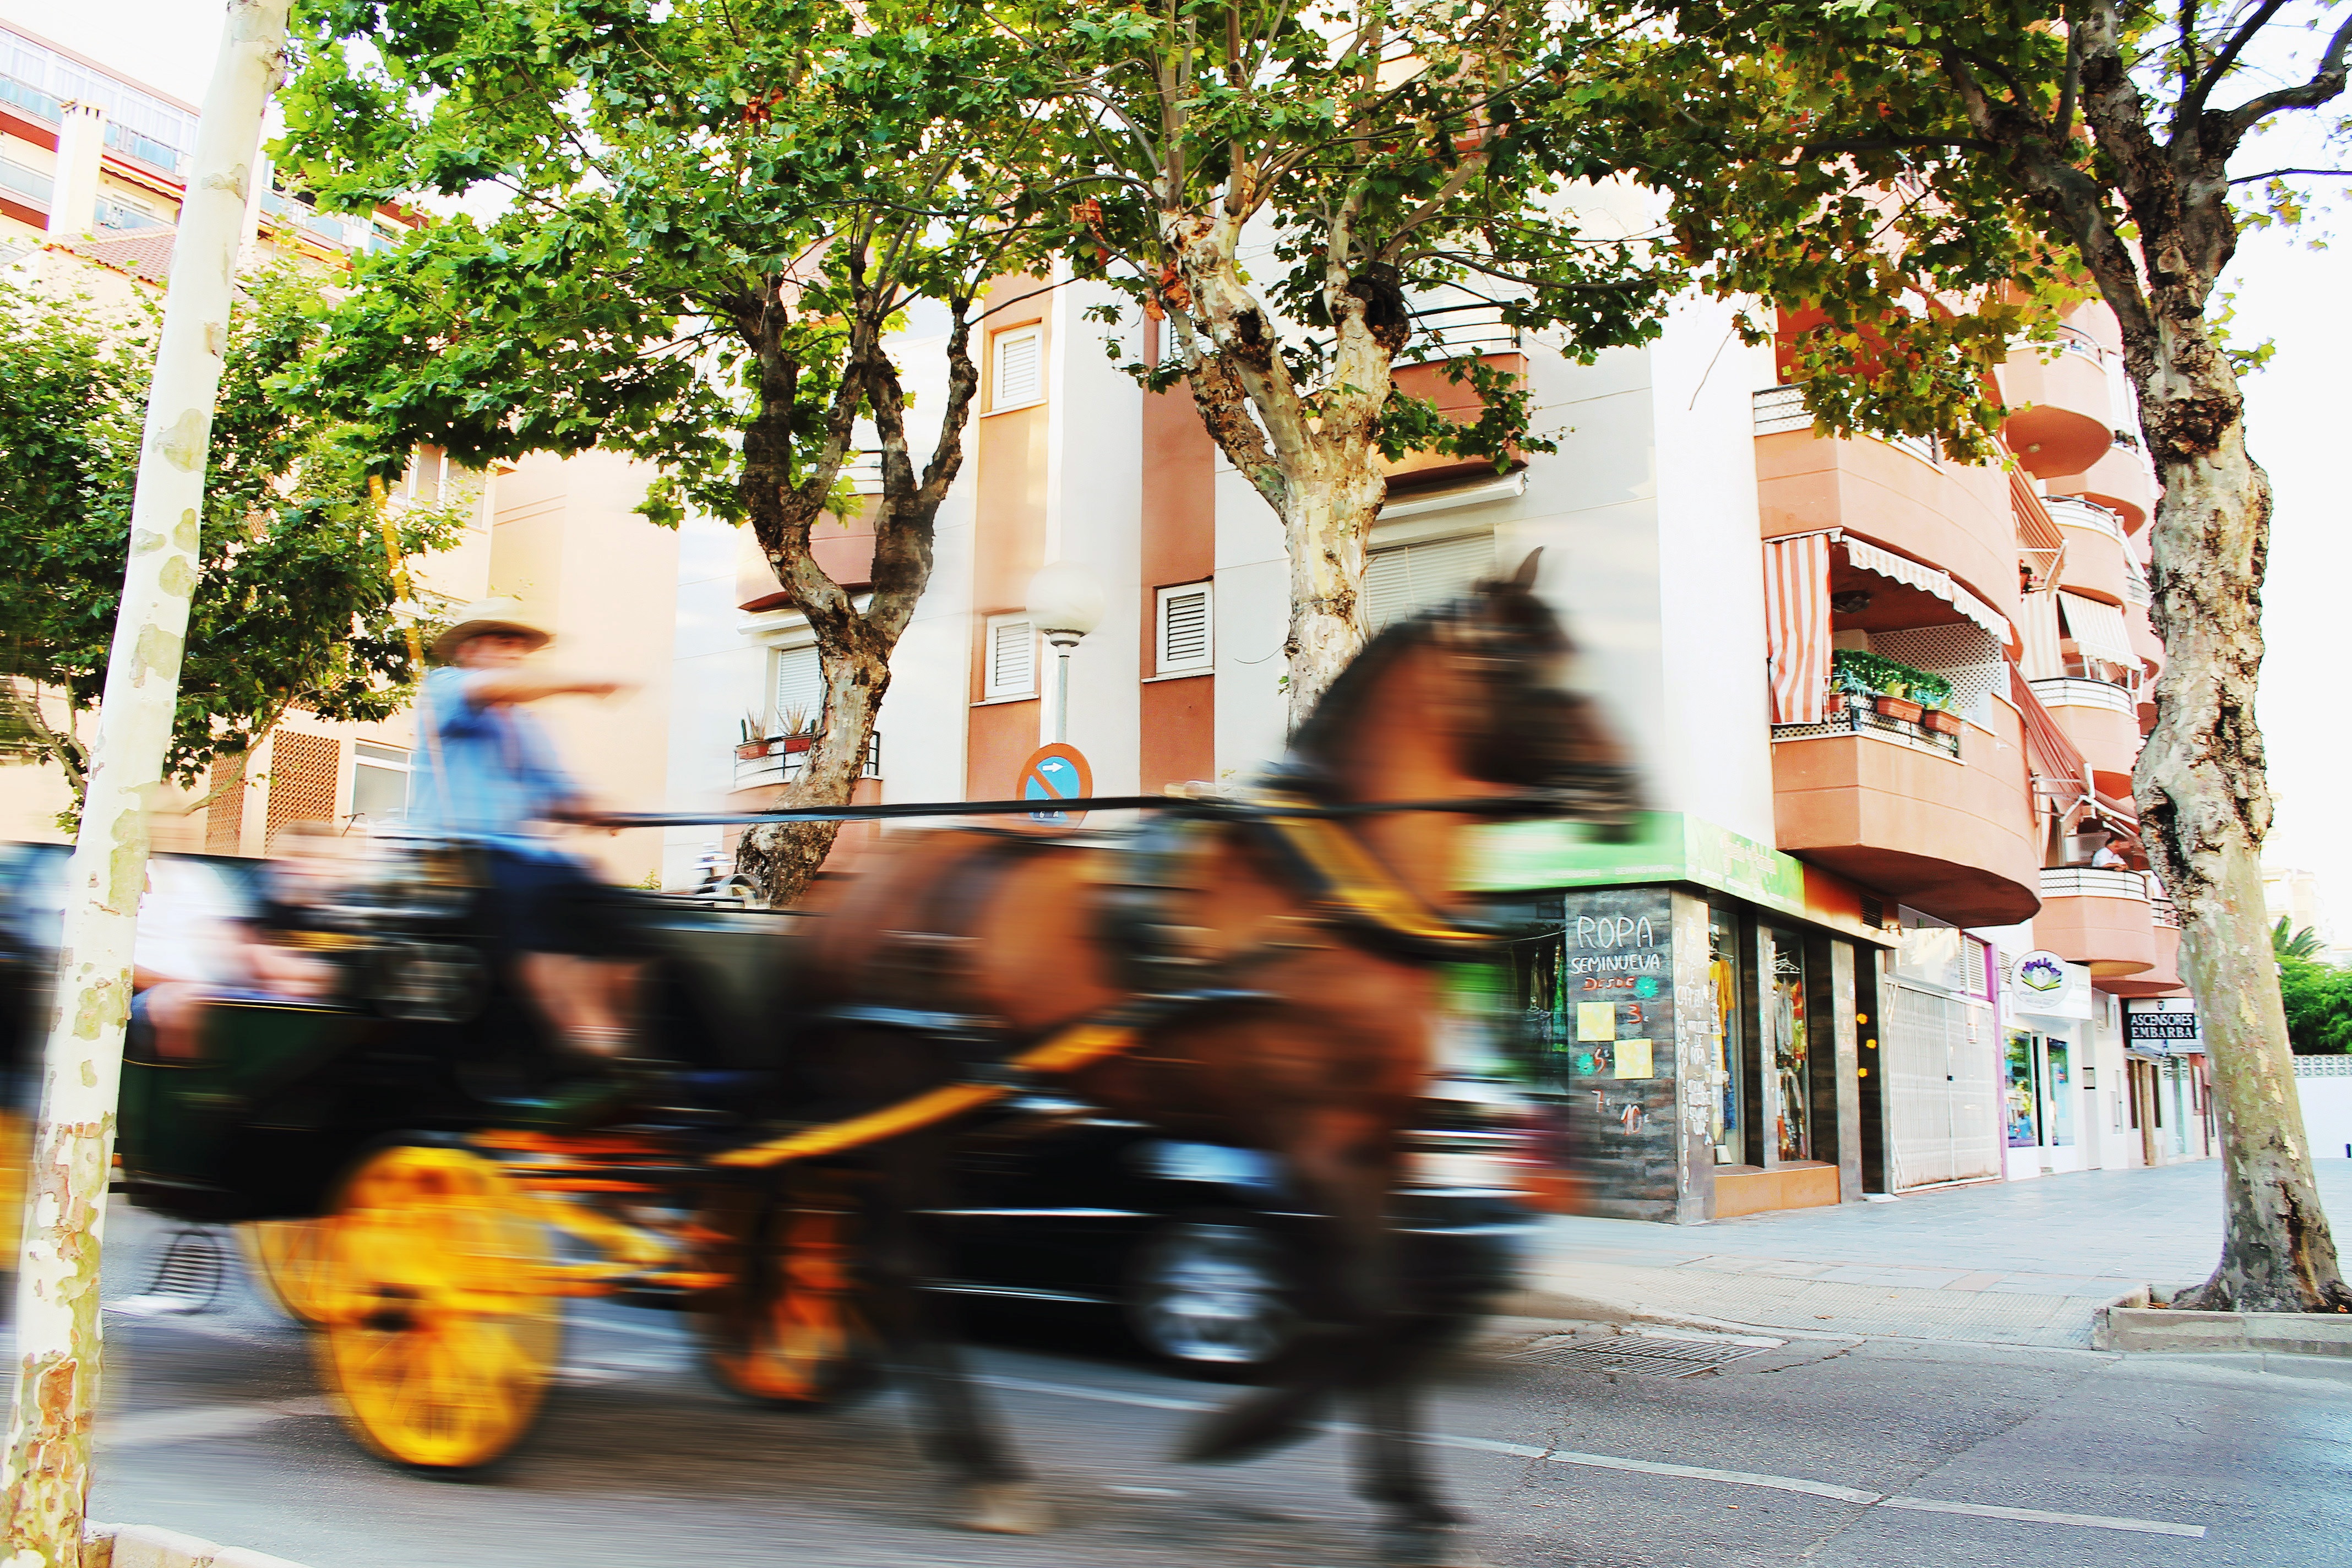
pedestrian, blur, road, street, run, town, city, animal, motion, horse, tourism, movement, infrastructure, move, runs, braun, neighbourhood, the horse